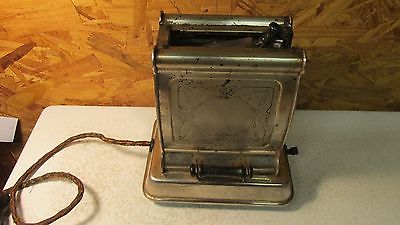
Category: toaster